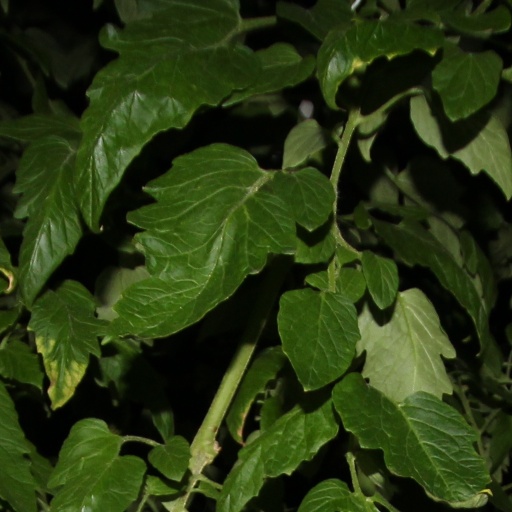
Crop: tomato